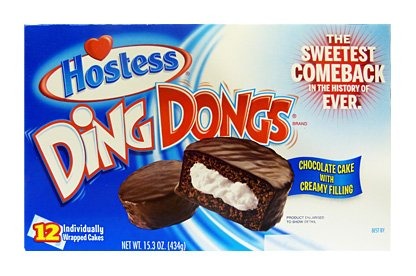
Item Name: Hostess Ding Dongs 10 count, 12.7oz (1 box)
Value: 12.7
Unit: Ounce

Price: 3.535